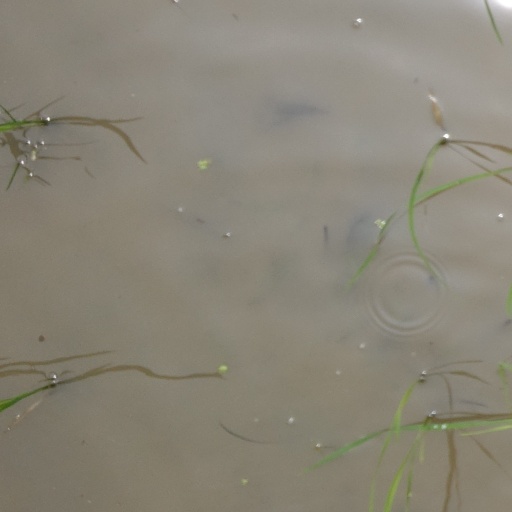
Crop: rice